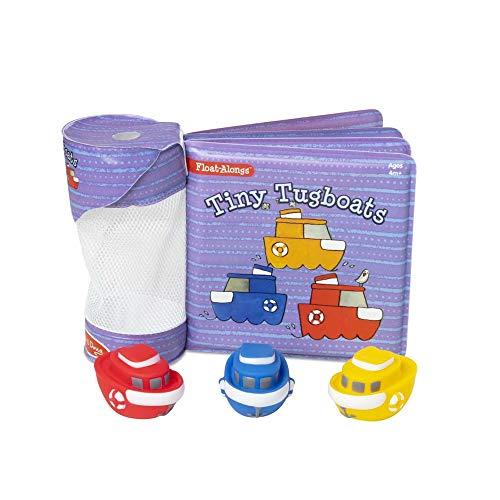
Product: Melissa & Doug Children’s Book - Float-Alongs: Tiny Tugboats (Bath Book + 3 Floating Tugboat Toys, Great Gift for Girls and Boys - Best for Babies and Toddlers, 4, 5, 9 Month Olds, 1 and 2 Year Olds)
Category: Toys & Games | Baby & Toddler Toys | Bath Toys
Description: Float-Alongs: Tiny Tugboats bath book with 3 floating tugboat toys.
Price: $9.99
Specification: ProductDimensions:6x2.6x8.5inches|ItemWeight:4ounces|ShippingWeight:4.2ounces|ASIN:1950013448